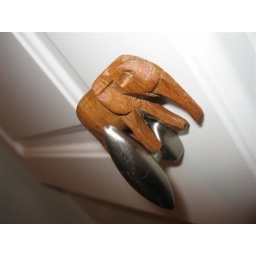
The little wooden elephant that lives in my bathroom. It was a gift from a friend in highschool.